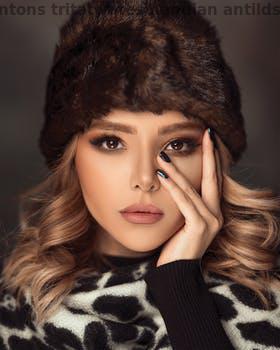
Label: Watermark